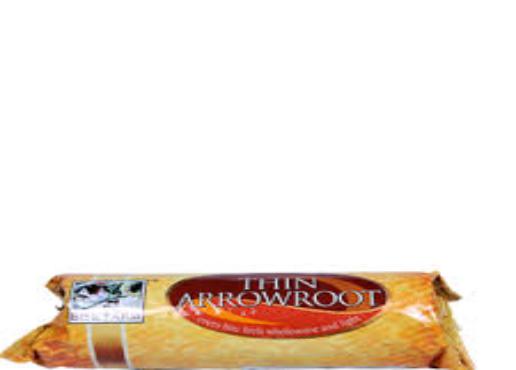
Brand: Arrowroot biscuits
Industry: Food